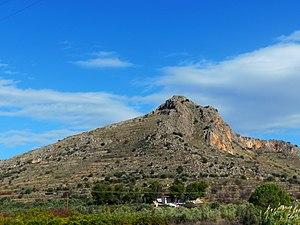
Colline de Midéa, en Argolide, vue du sud.
Midéa est une ancienne cité mycénienne, située dans le Péloponnèse, en Grèce. Avec Mycènes et Tirynthe, elle est une des trois grandes cités mycéniennes fortifiées par une muraille cyclopéenne en Argolide.